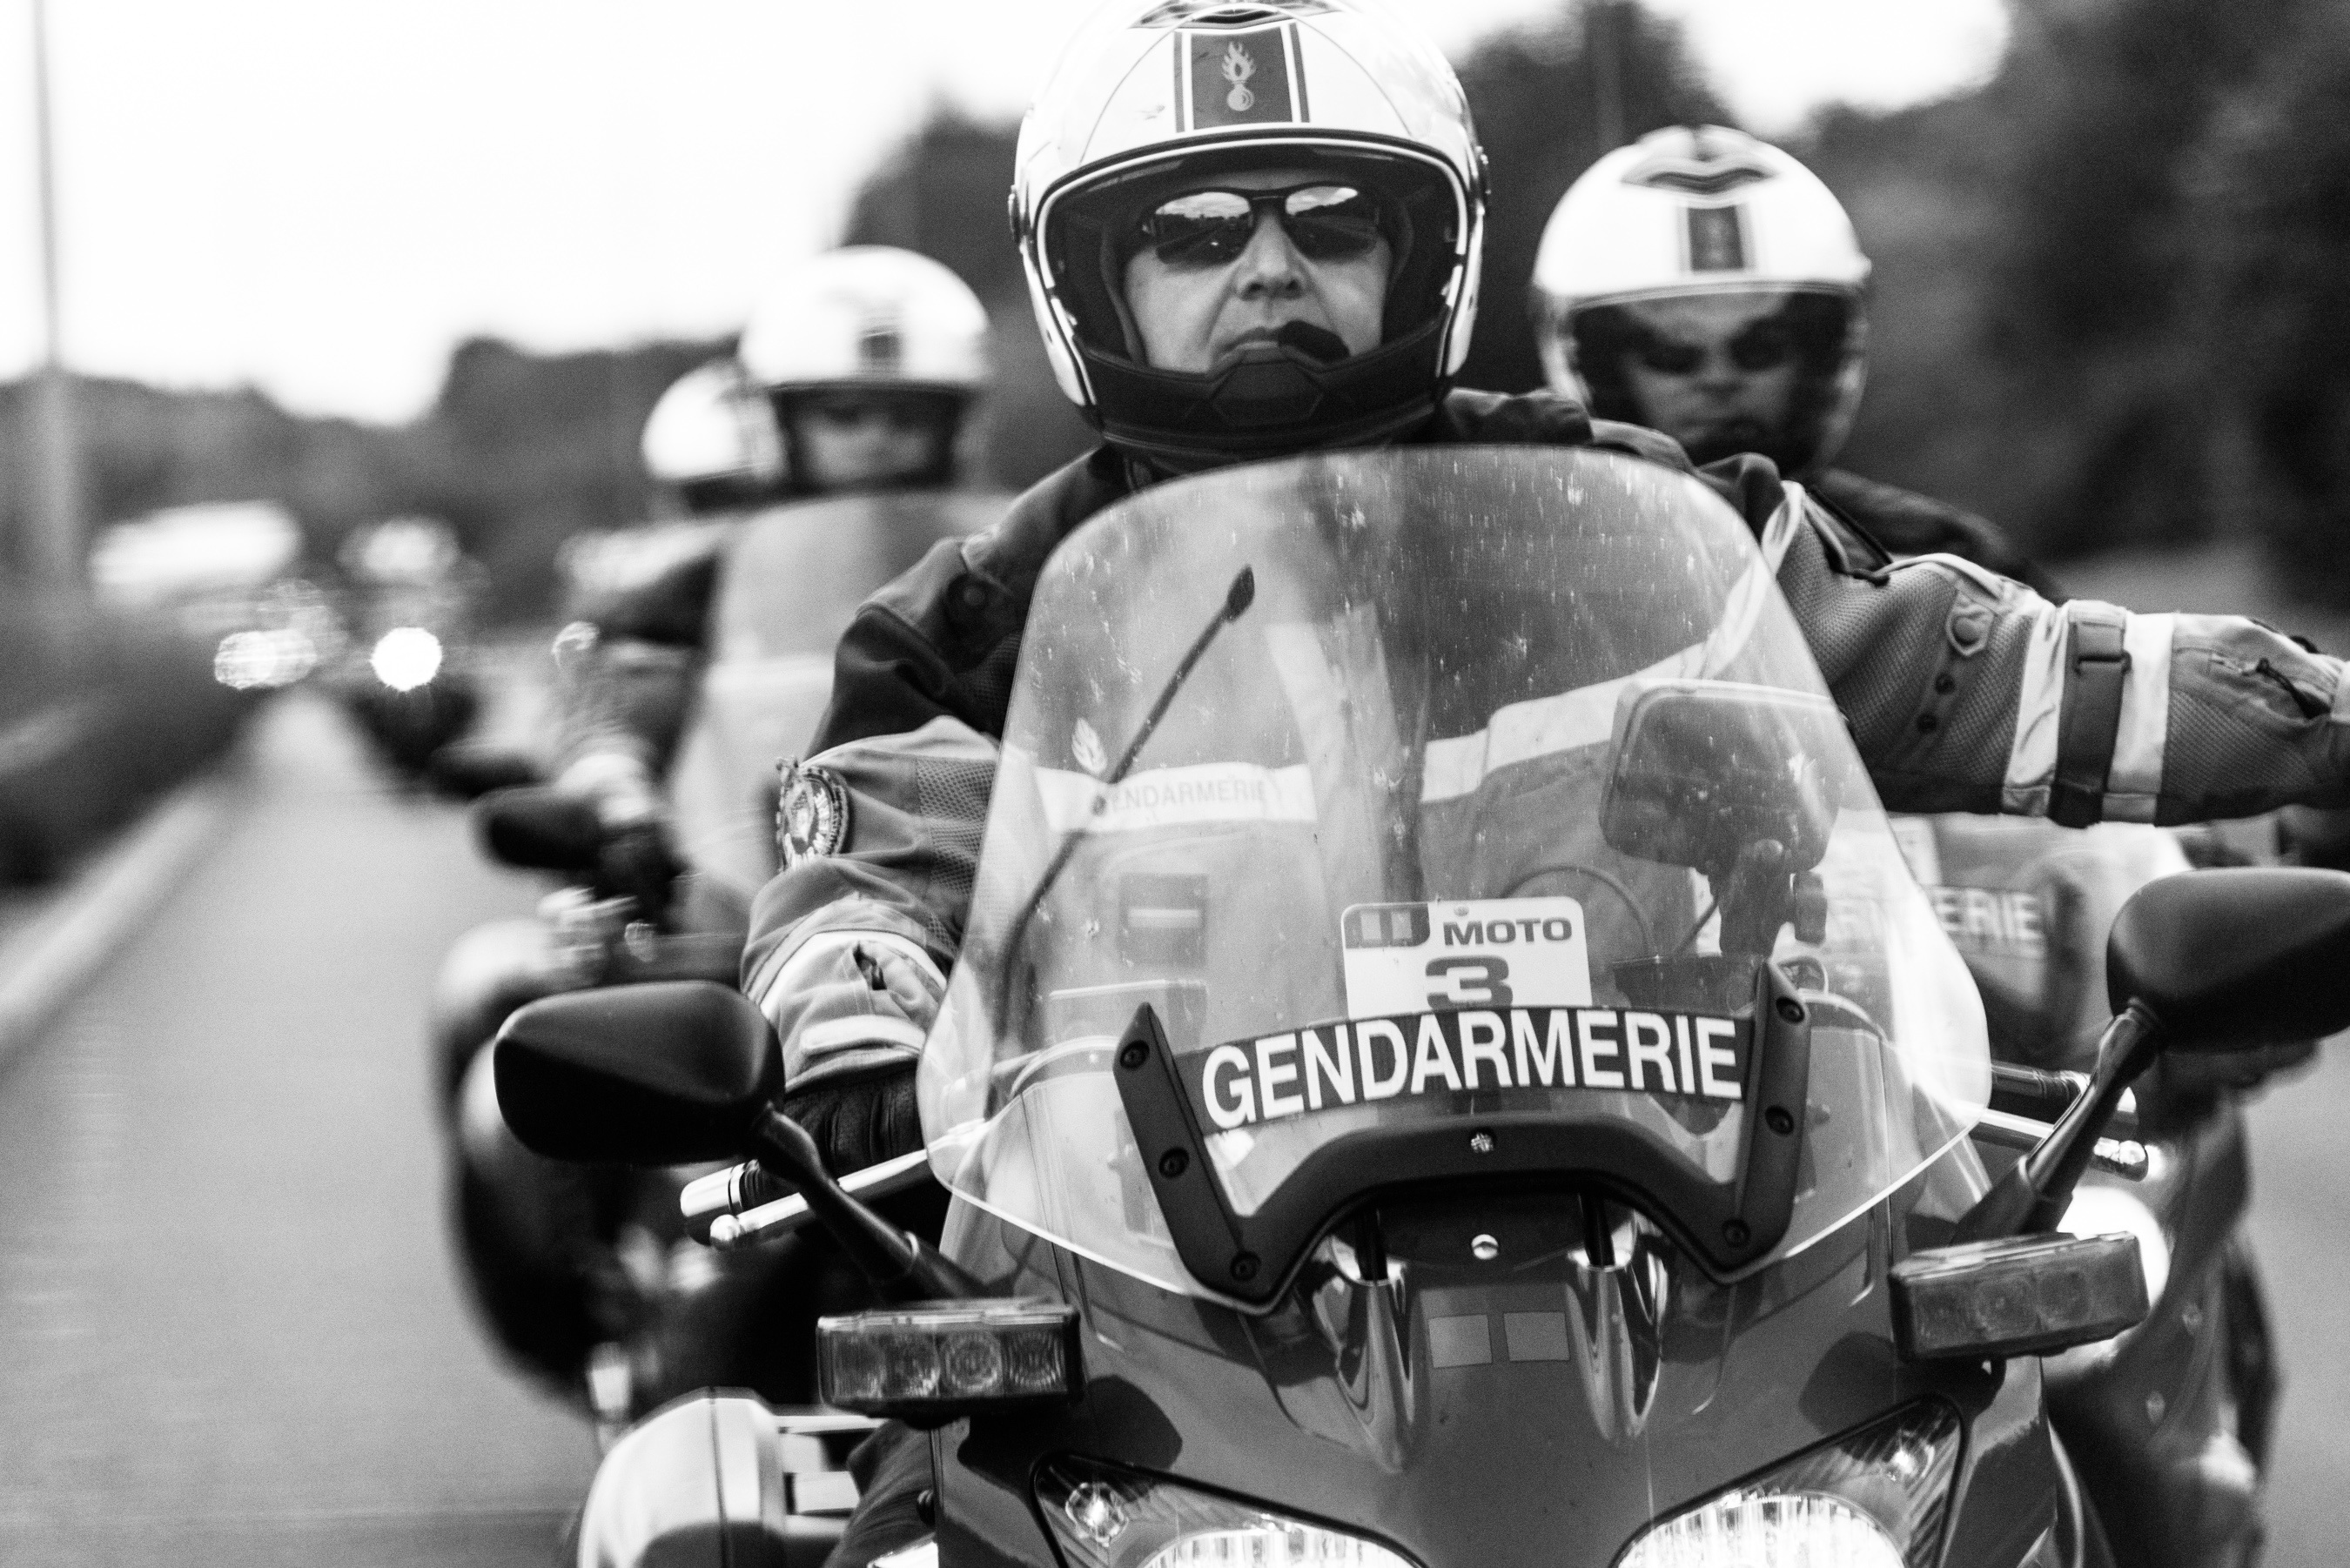
black and white, road, vehicle, motorcycle, monochrome, england, motorcycles, motorcycling, monochrome photography, tdf